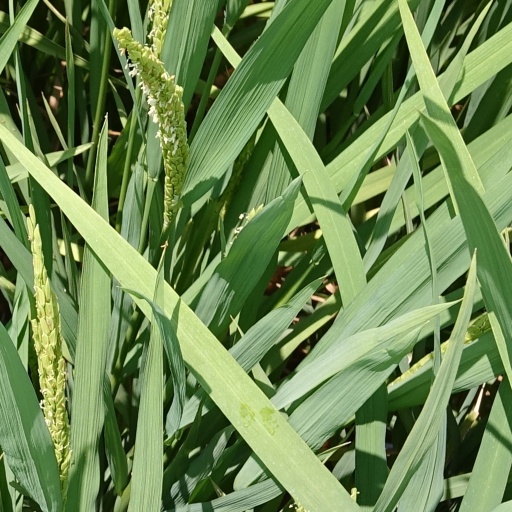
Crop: rice